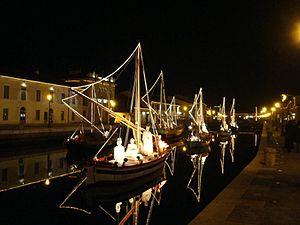
Cesenatico est une commune de la province de Forlì-Cesena dans la région Émilie-Romagne en Italie.